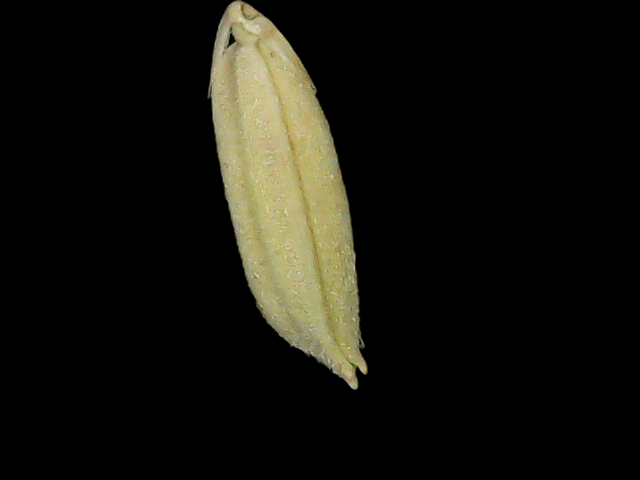
Rice variety: Bd85